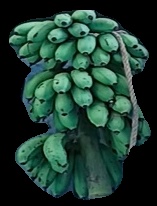
Variety: rasbale
Grade: grade2